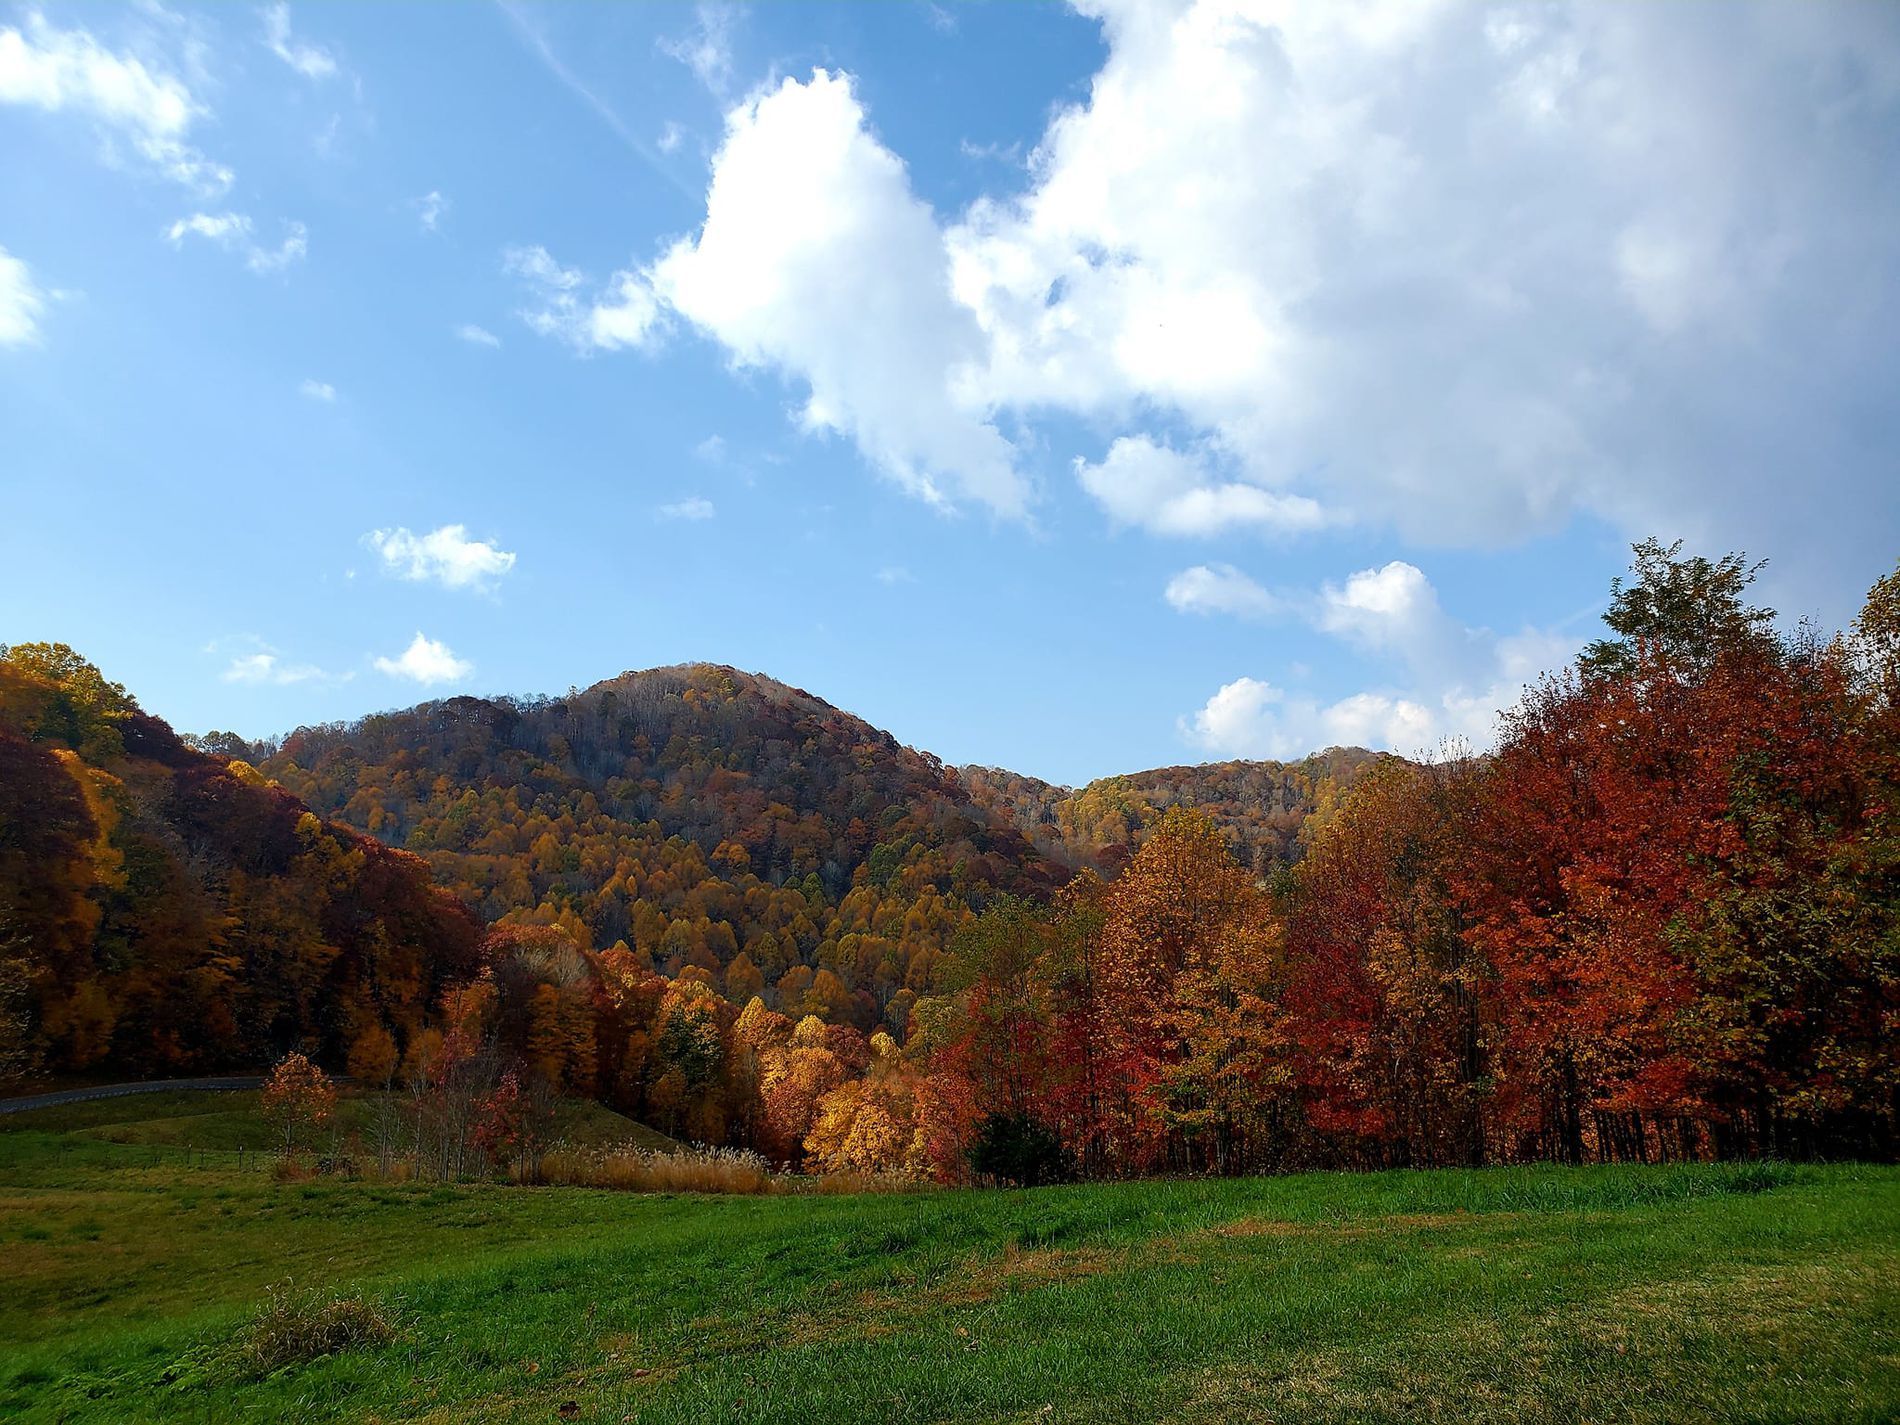
Autumn View
This image shows an autumn landscape with colorful trees, green grass, rolling hills, and a bright blue sky with white clouds.
The scene is a landscape image taken from a slightly elevated angle, showing a beautiful autumn landscape with vibrant green grass in the foreground, Rolling hills covered in a forest of trees and forested mountains rising in the background. It evokes serene and peaceful atmosphere.
Labels: Grass, Plant, Nature, Outdoors, Scenery, Vegetation, Sky, Tree, Landscape, Countryside, Field, Grassland, Land, Woodland, Hill, Cloud, Park, Weather, Cumulus, Farm, Pasture, Rural, Fir, Meadow, Mountain, Mountain Range, Lawn, Plateau, Wilderness, Ground, Forest